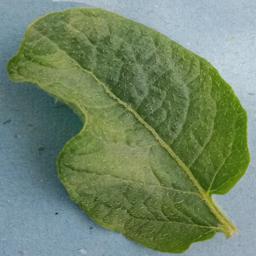
Etiqueta: Sana